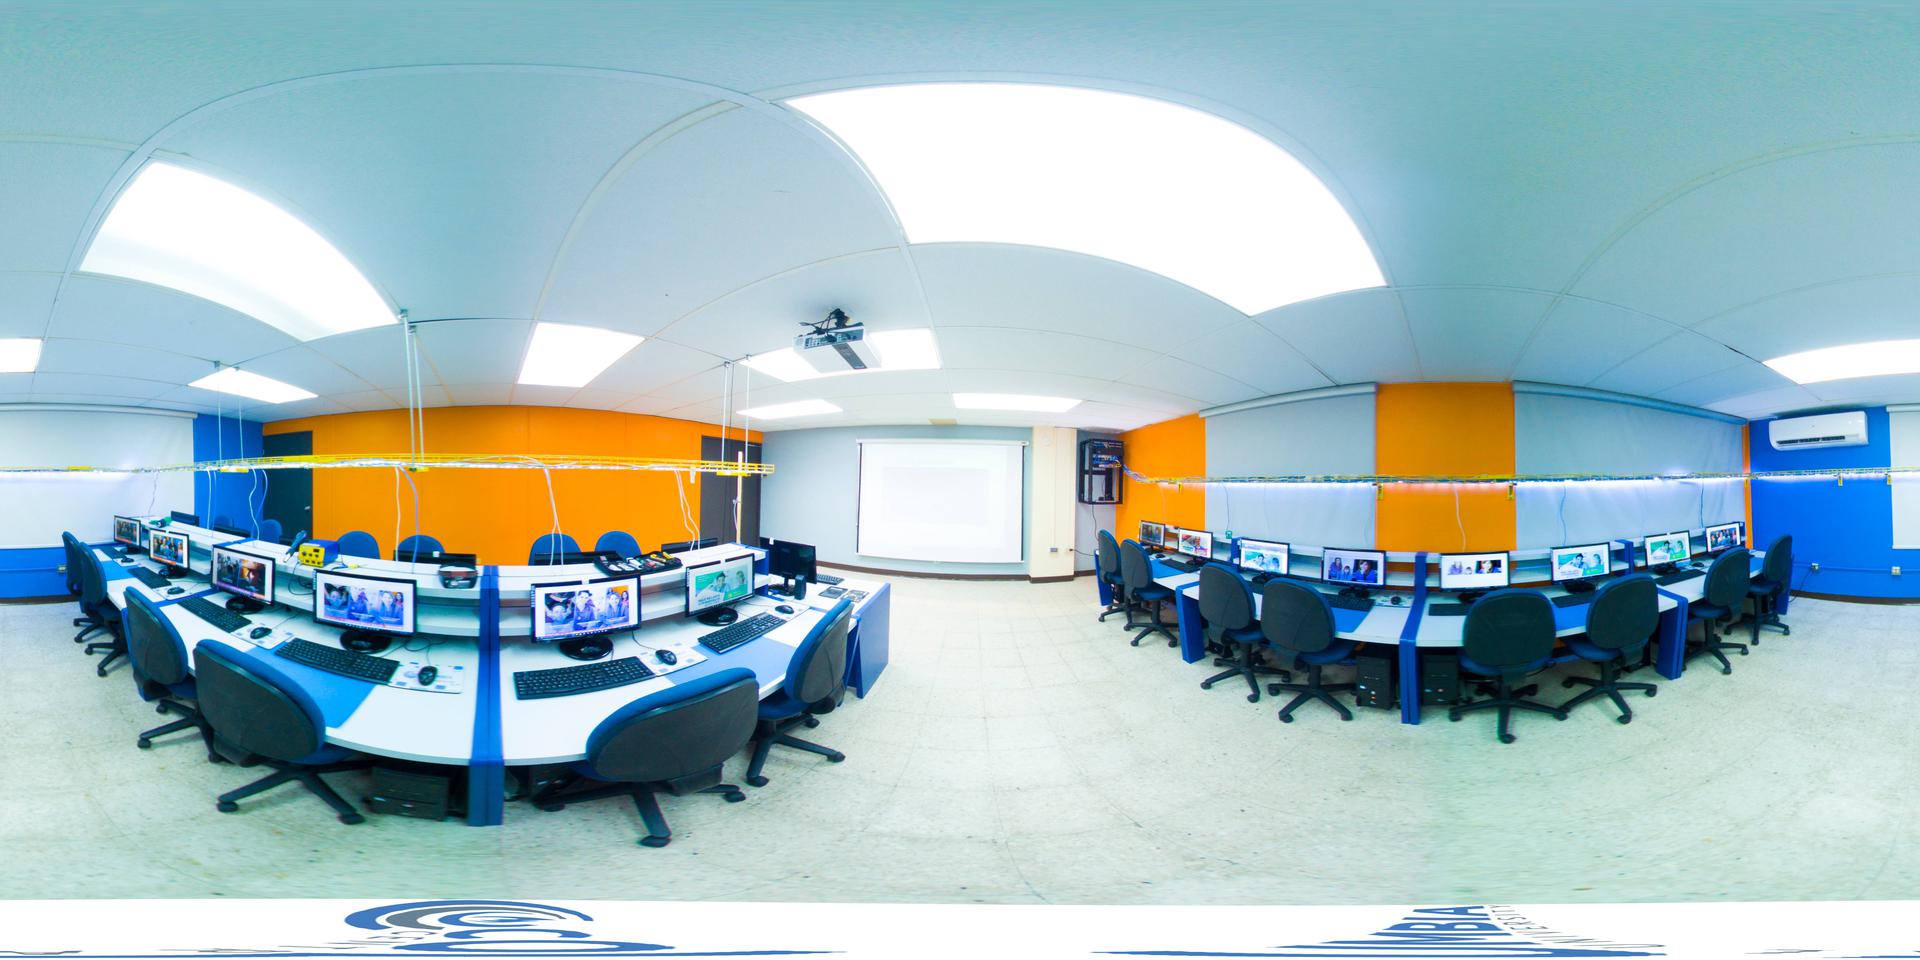
Referred object: Projector

Referred object: the white projector screen

Referred object: the chair opposite the projection screen